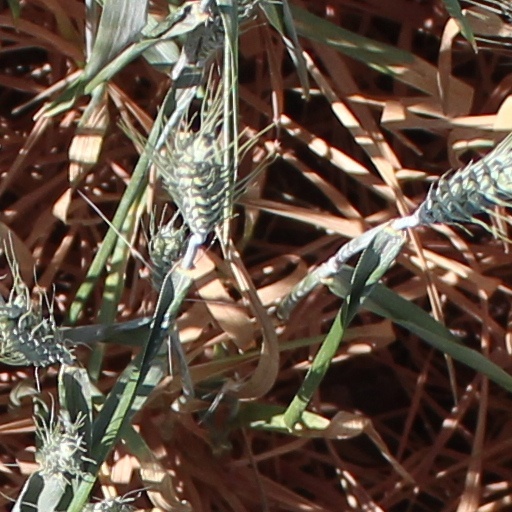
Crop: wheat